Lubov Bakirova

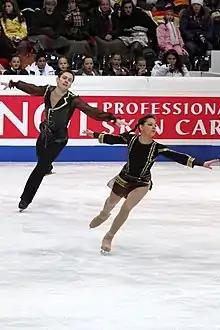
Bakirova and Kamianchuk at the 2011 European Championships

Lubov Raifovna Bakirova (born 11 January 1993) is a former Russian competitive pair skater. In 2009, she teamed up with Mikalai Kamianchuk to represent Belarus. Appearing at six ISU Championships, they achieved their best result, 10th, at the 2011 Europeans in Bern and the 2012 Europeans in Sheffield. They competed together until the end of the 2011−12 season.